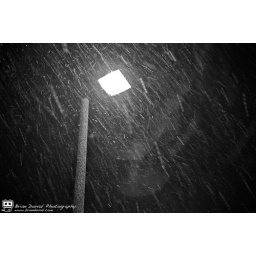
white icy rain in a dark pitch sky